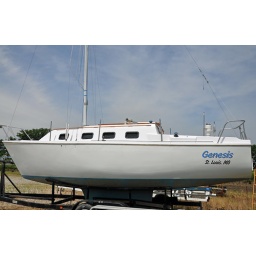
New sign in place. She is now in the water ready to sail once we get the new life lines installed.